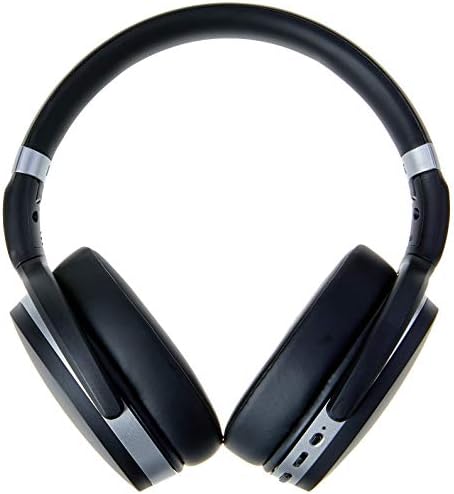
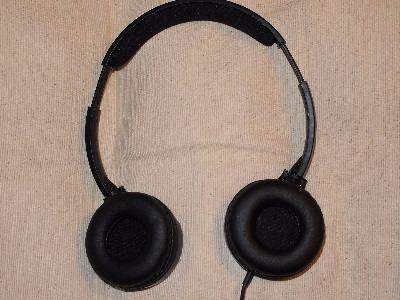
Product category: headphones
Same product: no